Waikanae River

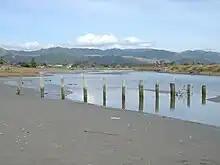
Waikanae River entering Tasman Sea at Waikanae Beach

The river drains the western flanks of the Tararua Ranges around Reikorangi and the Akatarawa Valley, then passes to the south of the town of Waikanae to the north of the river and Otaihanga/ Paraparaumu to the south before entering the Tasman Sea at Waikanae – Paraparaumu Beach. Tributaries include the Maungakōtukutuku Stream, Ngatiawa River, and Reikorangi Stream. The estuary of the river is a significant reserve providing shelter and habitat for local and migratory seabirds. It also provides a major recreational location, both for residents and tourists. Walking and cycling tracks are present on both sides of the river, leading from Waikanae Beach and Otaihanga Domain to the old state highway bridge just south Waikanae.